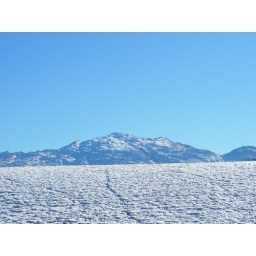
Perfect blue sky on a cold winter day in Queenstown